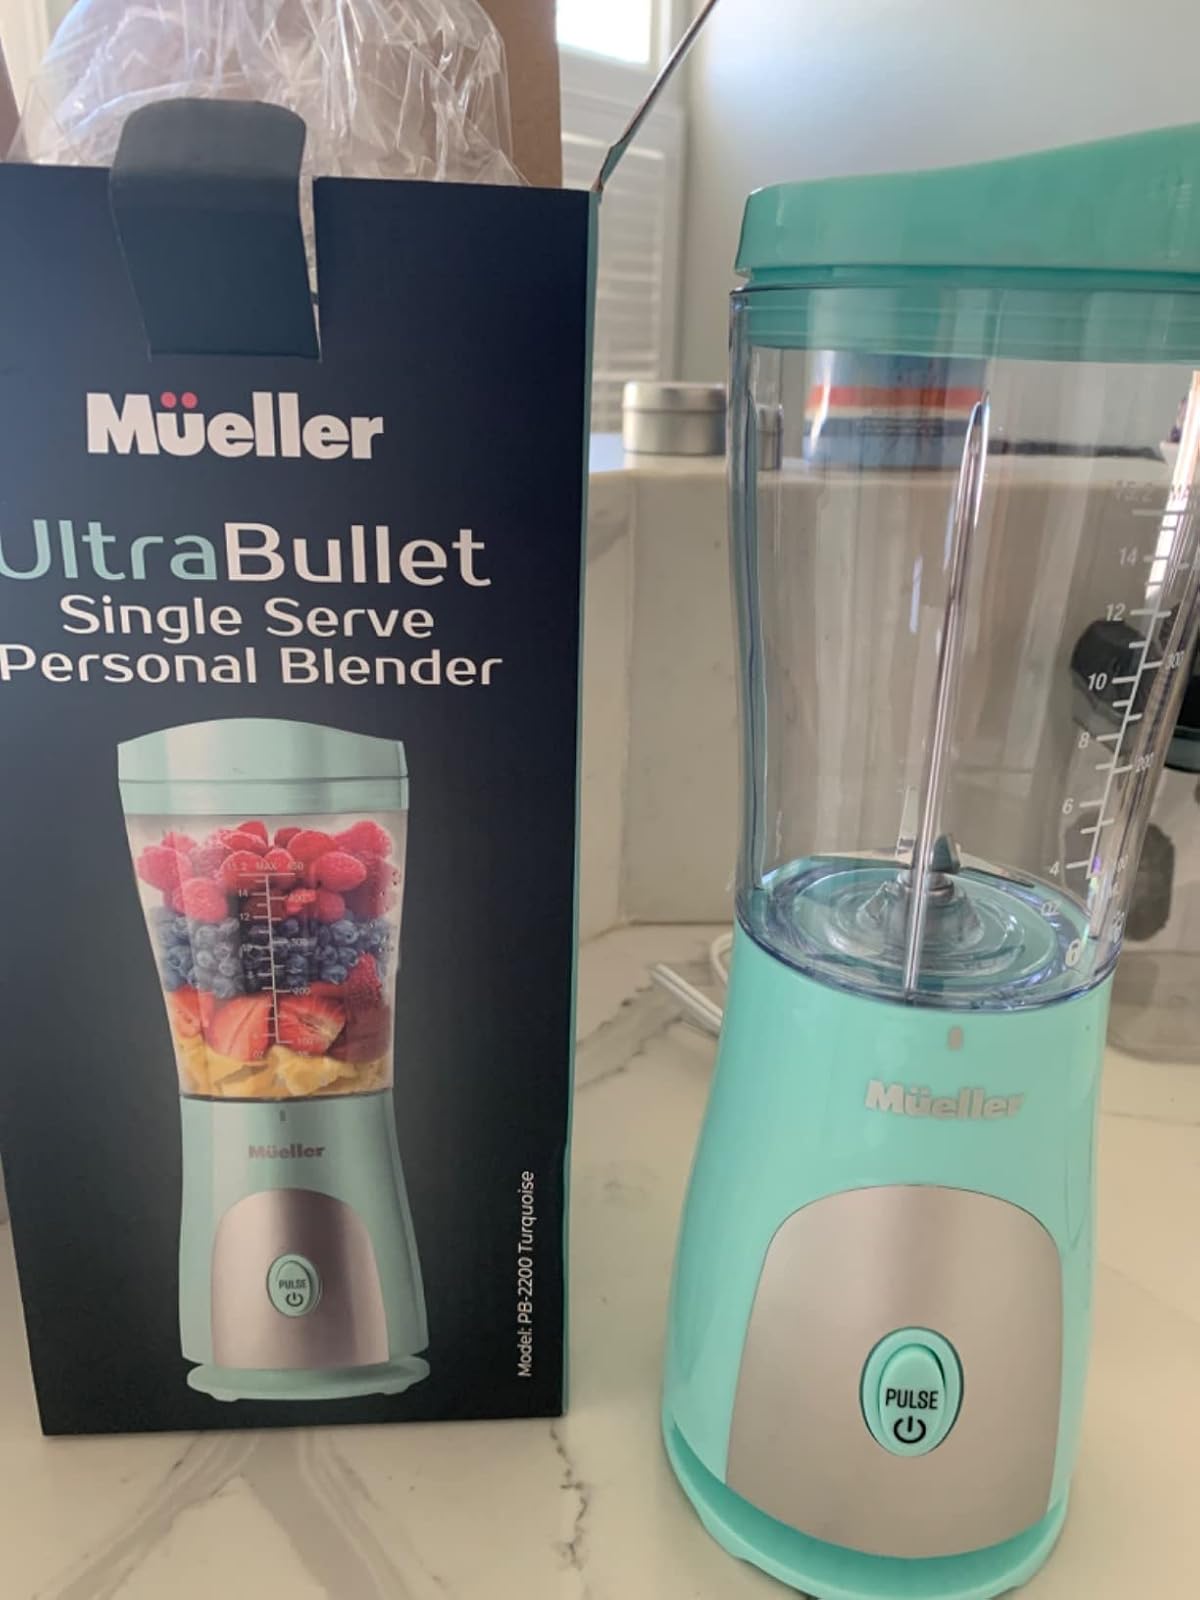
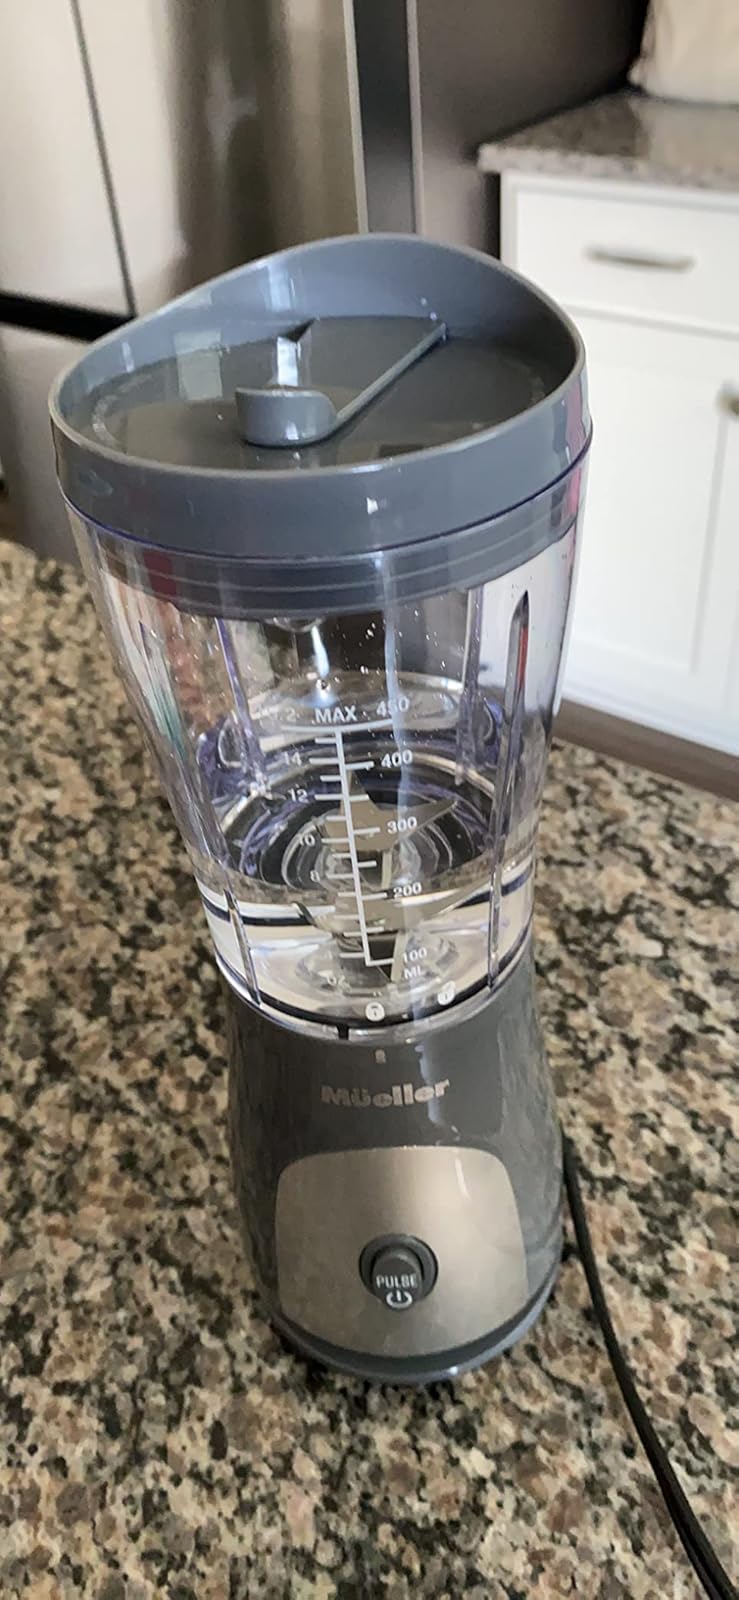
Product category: items_blender
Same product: no